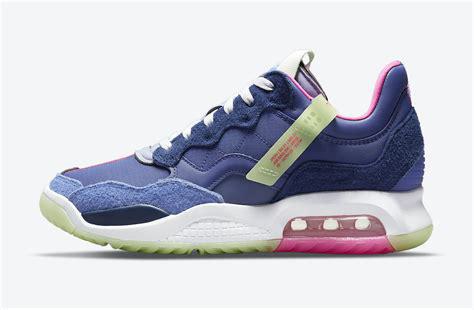
Brand: Jordan
Model: MA2